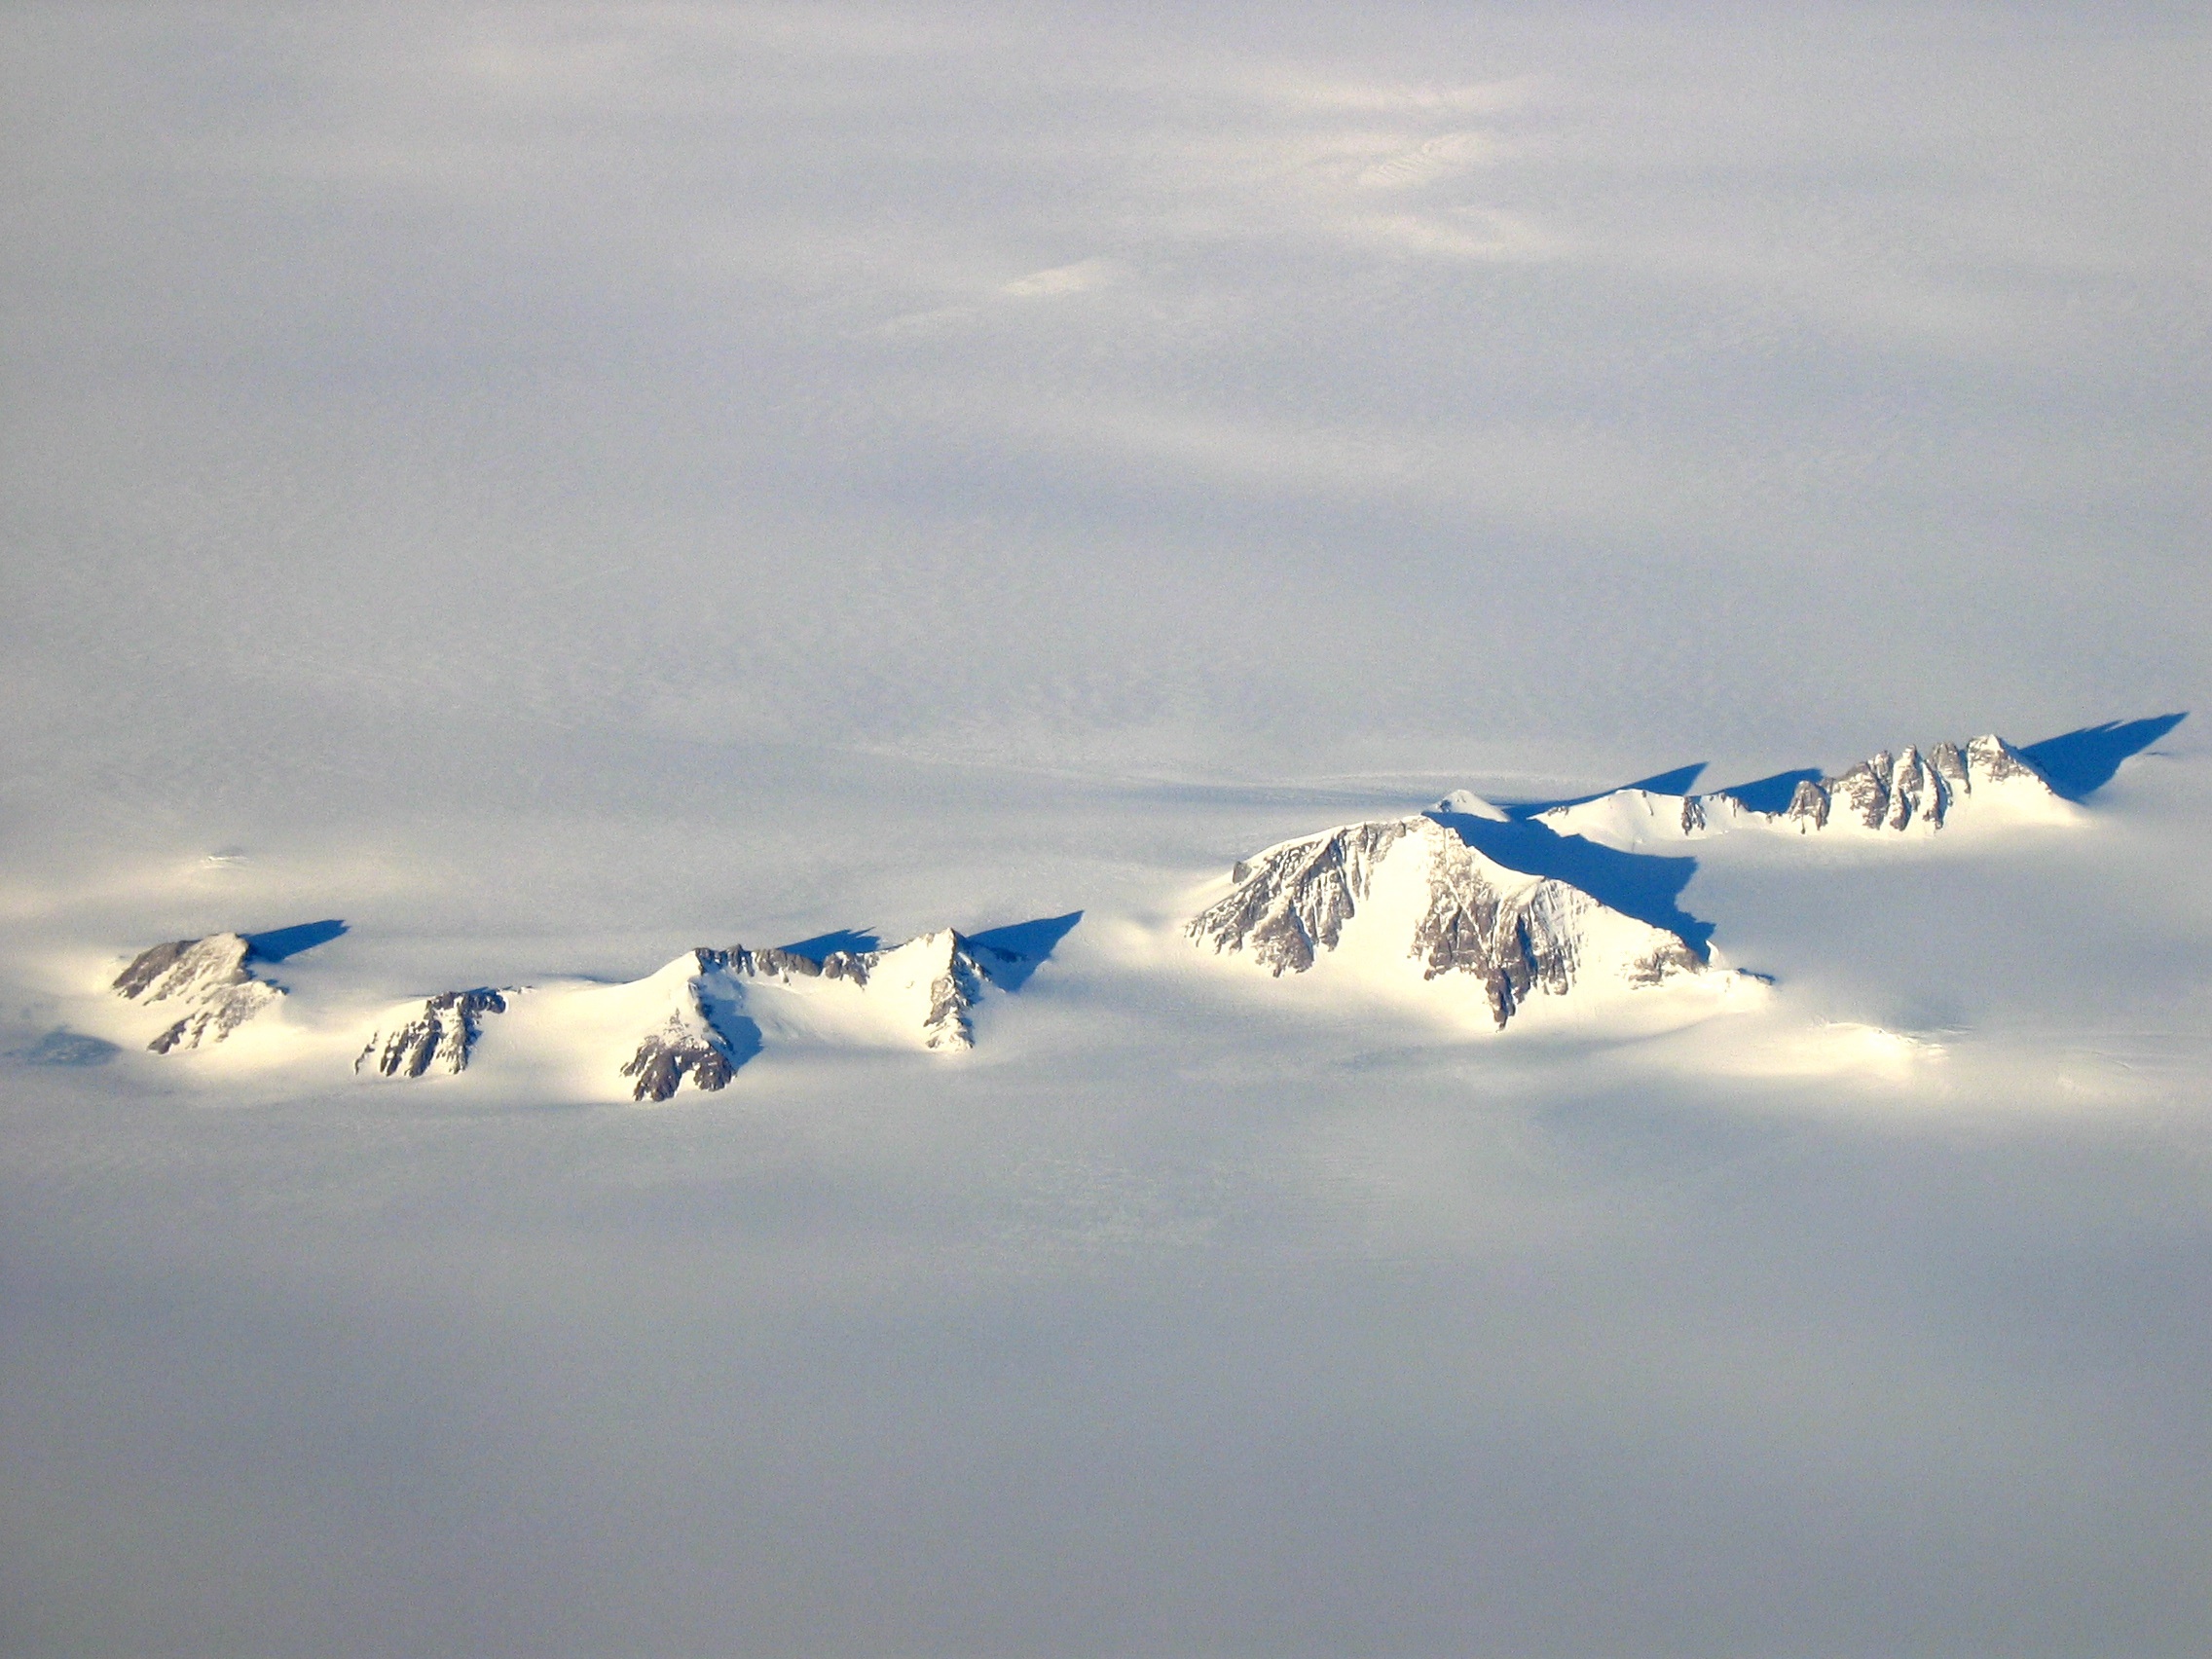
sea, snow, wing, cloud, wind, airplane, aircraft, ice, vehicle, flight, weather, arctic, airliner, arctic ocean, atmosphere of earth